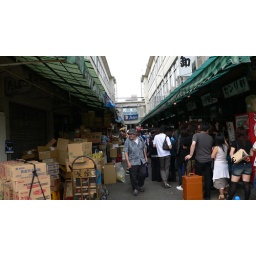
Alley of shops at Tsukiji fish market in Tokyo